Question: What color is the elephant?
Tambaya: Menene launin giwar?
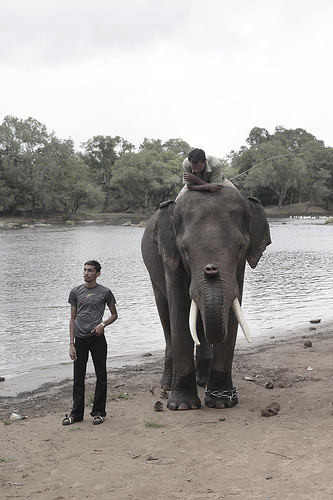
Answer: Gray.
Amsa: Ruwan toka.